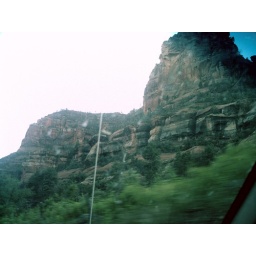
driving in red rock country